Christian pilgrimage

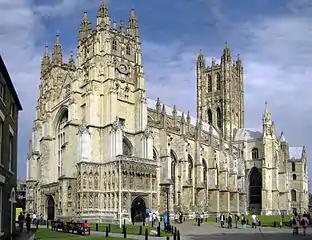
Canterbury Cathedral

According to Christian tradition, at some point between 818 and 842 during the reign of Alfonso II of Asturias, bishop Theodemar of Iria (d. 847) found the remains of Saint James the Greater. Around the place of the discovery a new settlement and centre of pilgrimage emerged, which was known to the author Usuard in 865 and by the 10th century was called "Compostella". The Way of St James became a major pilgrimage route of medieval Christianity from the 10th century onwards.